Gothem Church

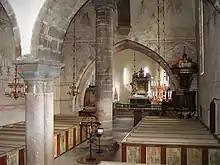
View of the interior

The presently visible, Gothic church is probably the successor of two earlier churches, the first a stave church or at least a wooden church, which was later replaced by a Romanesque stone church. Rebuilding of the church into its present form was carried out between the early 13th and mid-14th centuries. The church may originally have been built to serve a large farmstead. Since its completion during the 14th century, the church has remained largely unaltered.